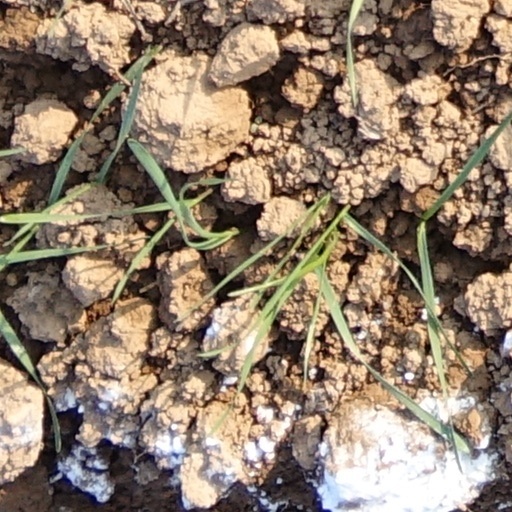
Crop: wheat